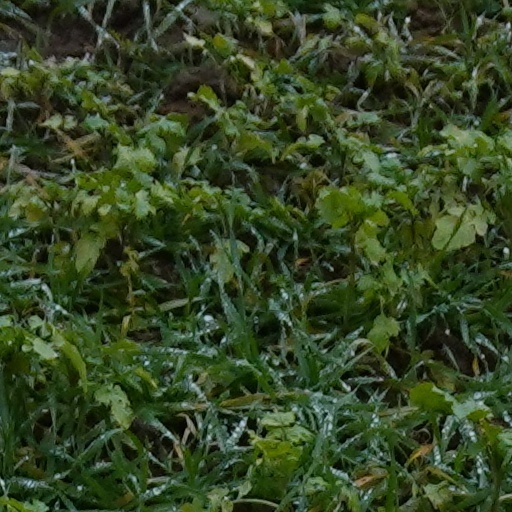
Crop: wheat